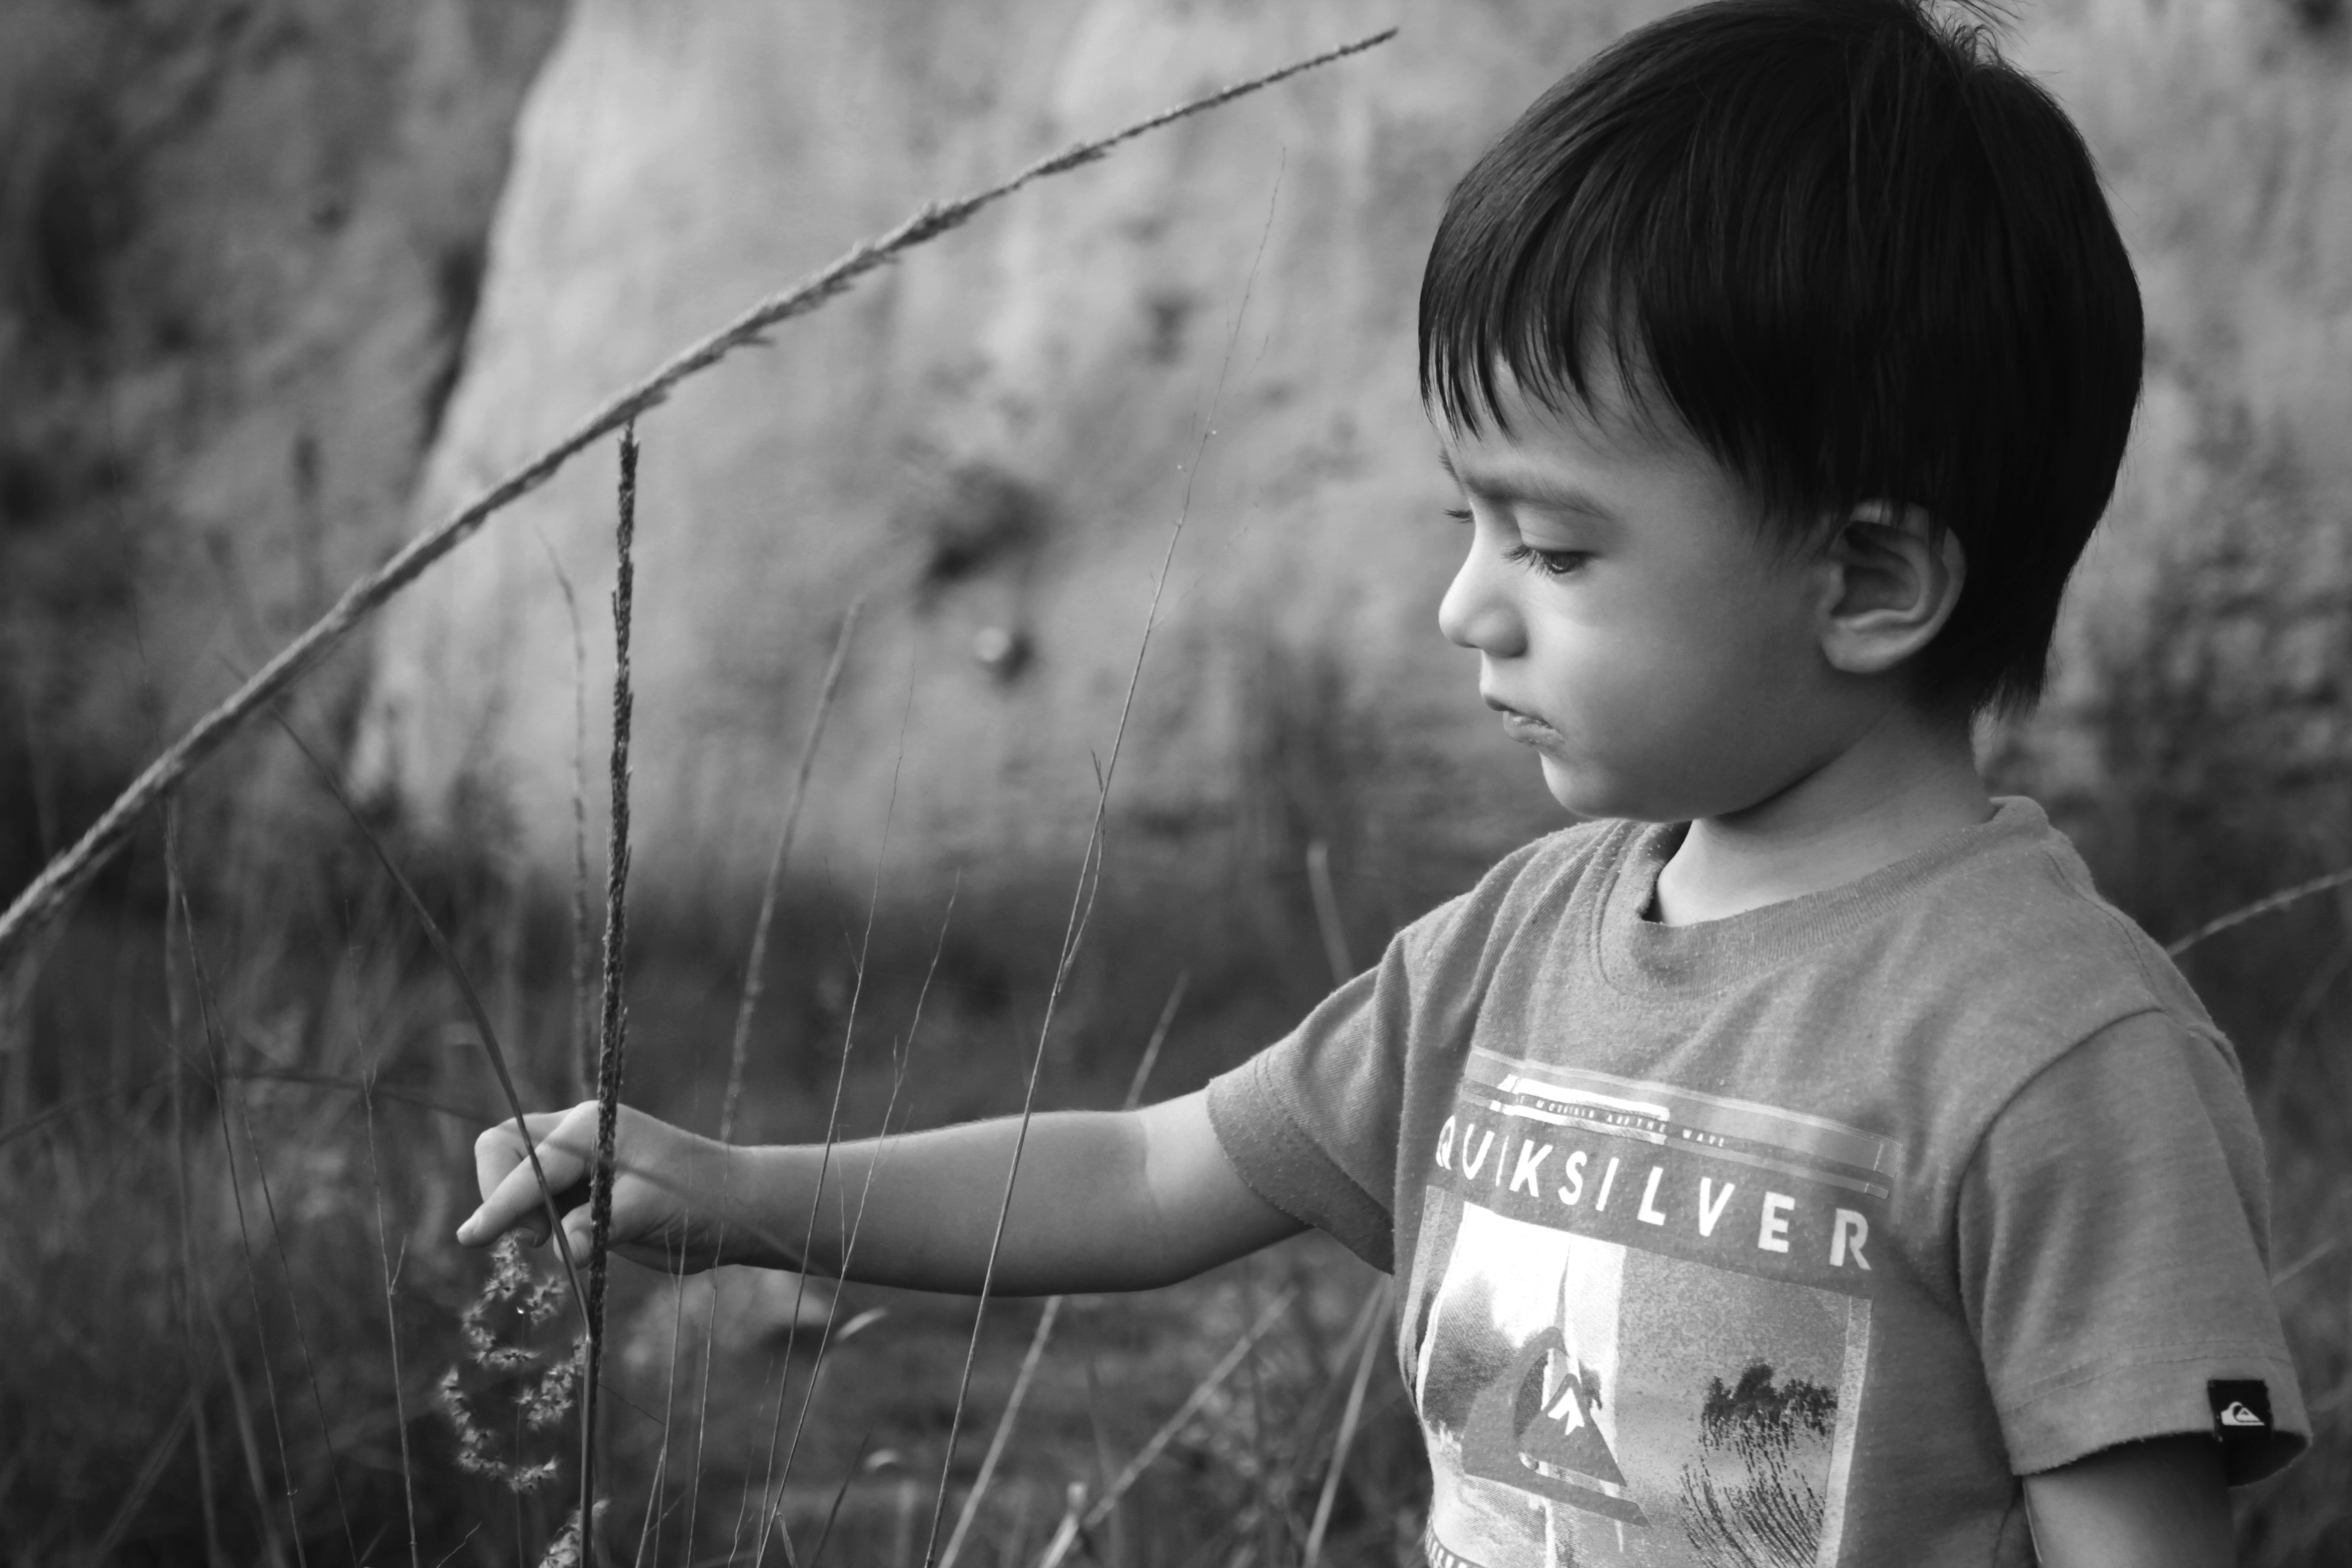
person, black and white, white, photography, portrait, child, playing, black, monochrome, baby, flowers, innocent, happy, hands, photograph, nene, child portrait, bebe, chiquito, monochrome photography, portrait photography